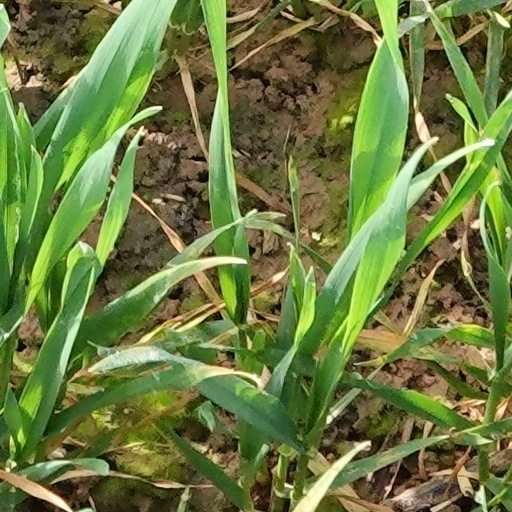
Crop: wheat